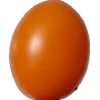
Label: tomato_cherry_orange